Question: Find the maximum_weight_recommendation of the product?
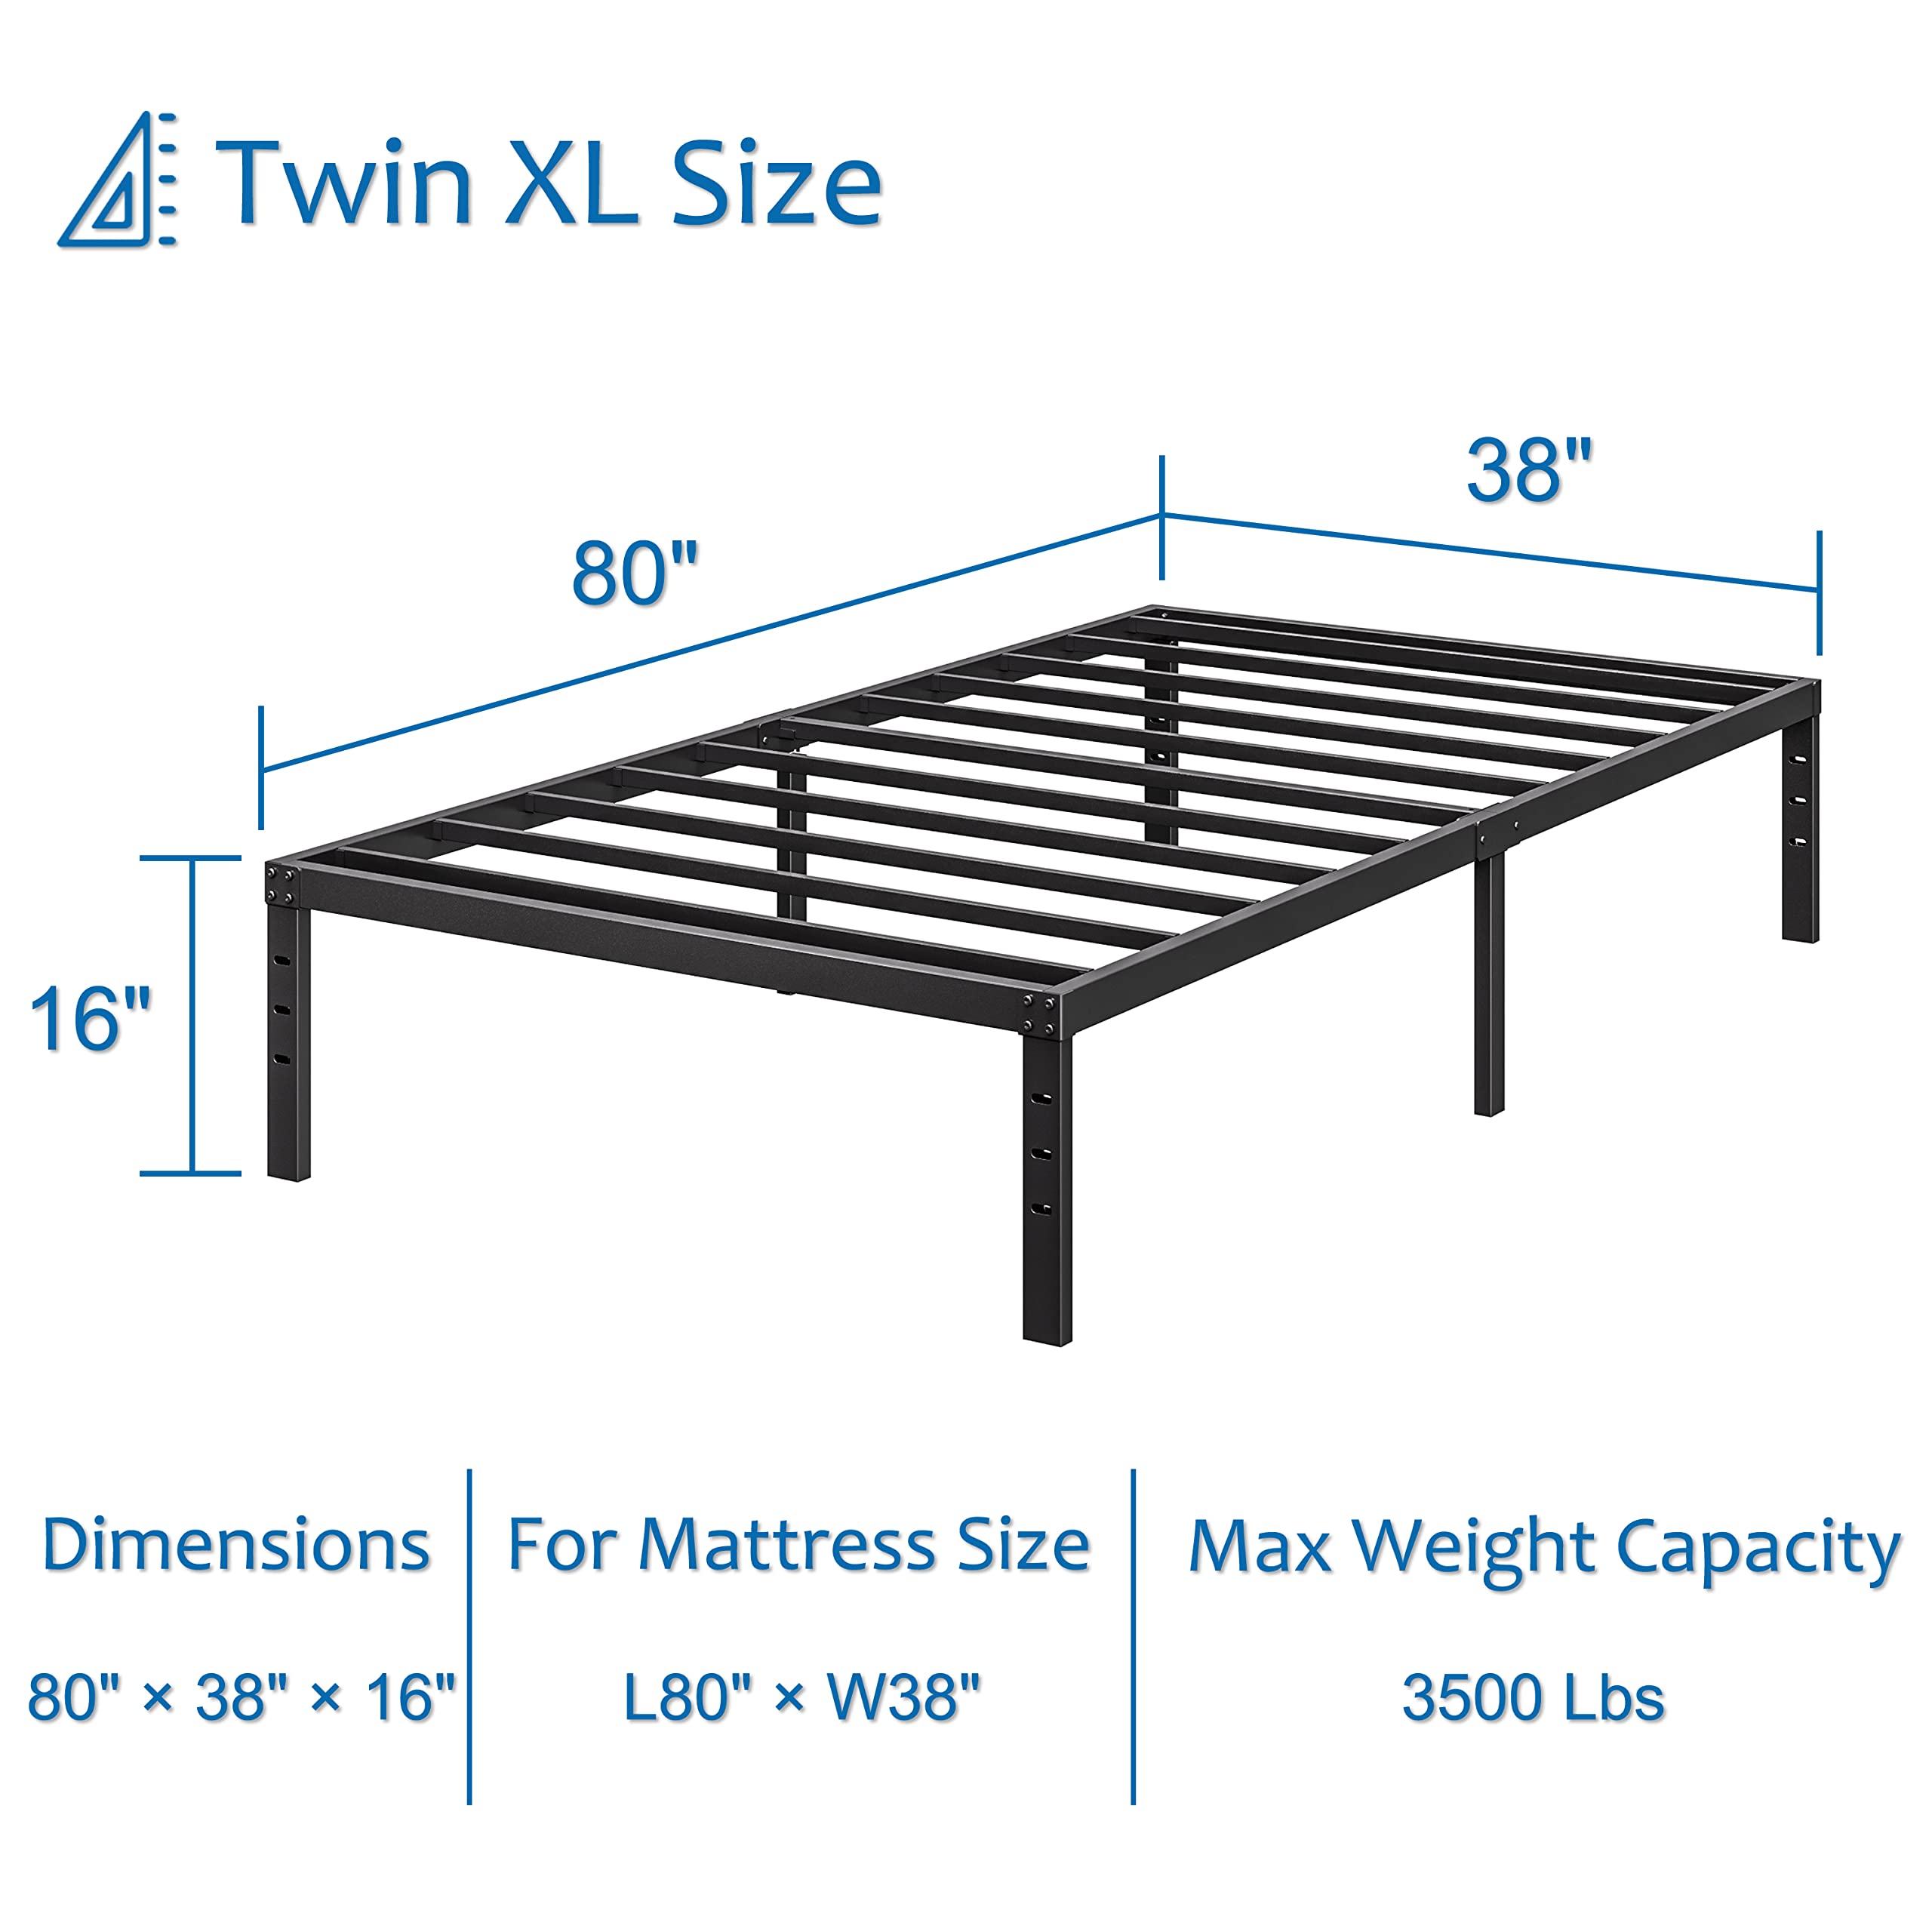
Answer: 3500 pound